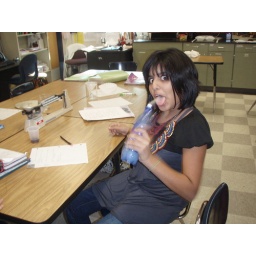
mehair shakes water bottles almost putting them in her mouth! *gasp*